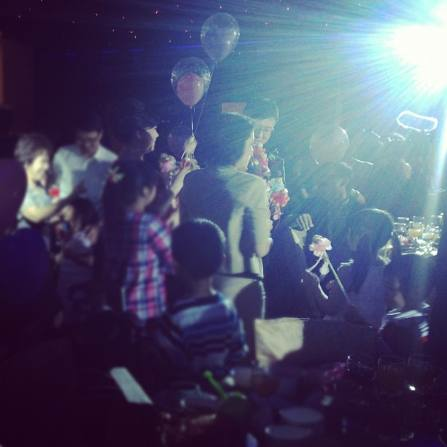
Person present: Yes